Super Shark

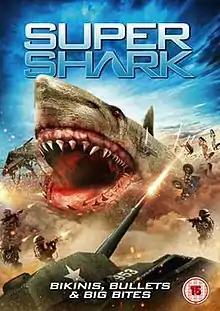
DVD cover

Super Shark is a 2011 science fiction comedy horror film directed by Fred Olen Ray and starring John Schneider, Sarah Lieving, and Tim Abell. The film follows a marine biologist named Kat Carmichael, played by Sarah Lieving, who has to investigate and survive the rampage of a mutated primordial shark.